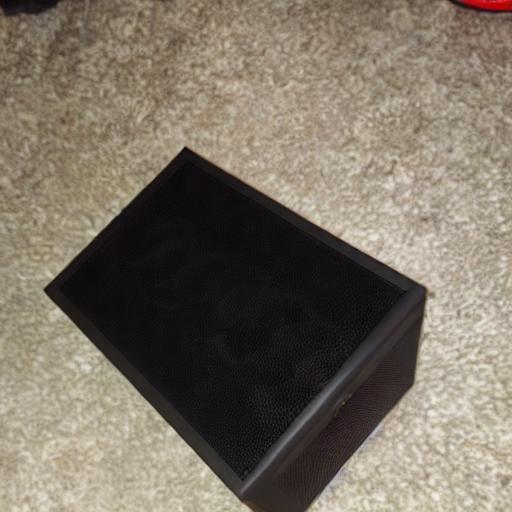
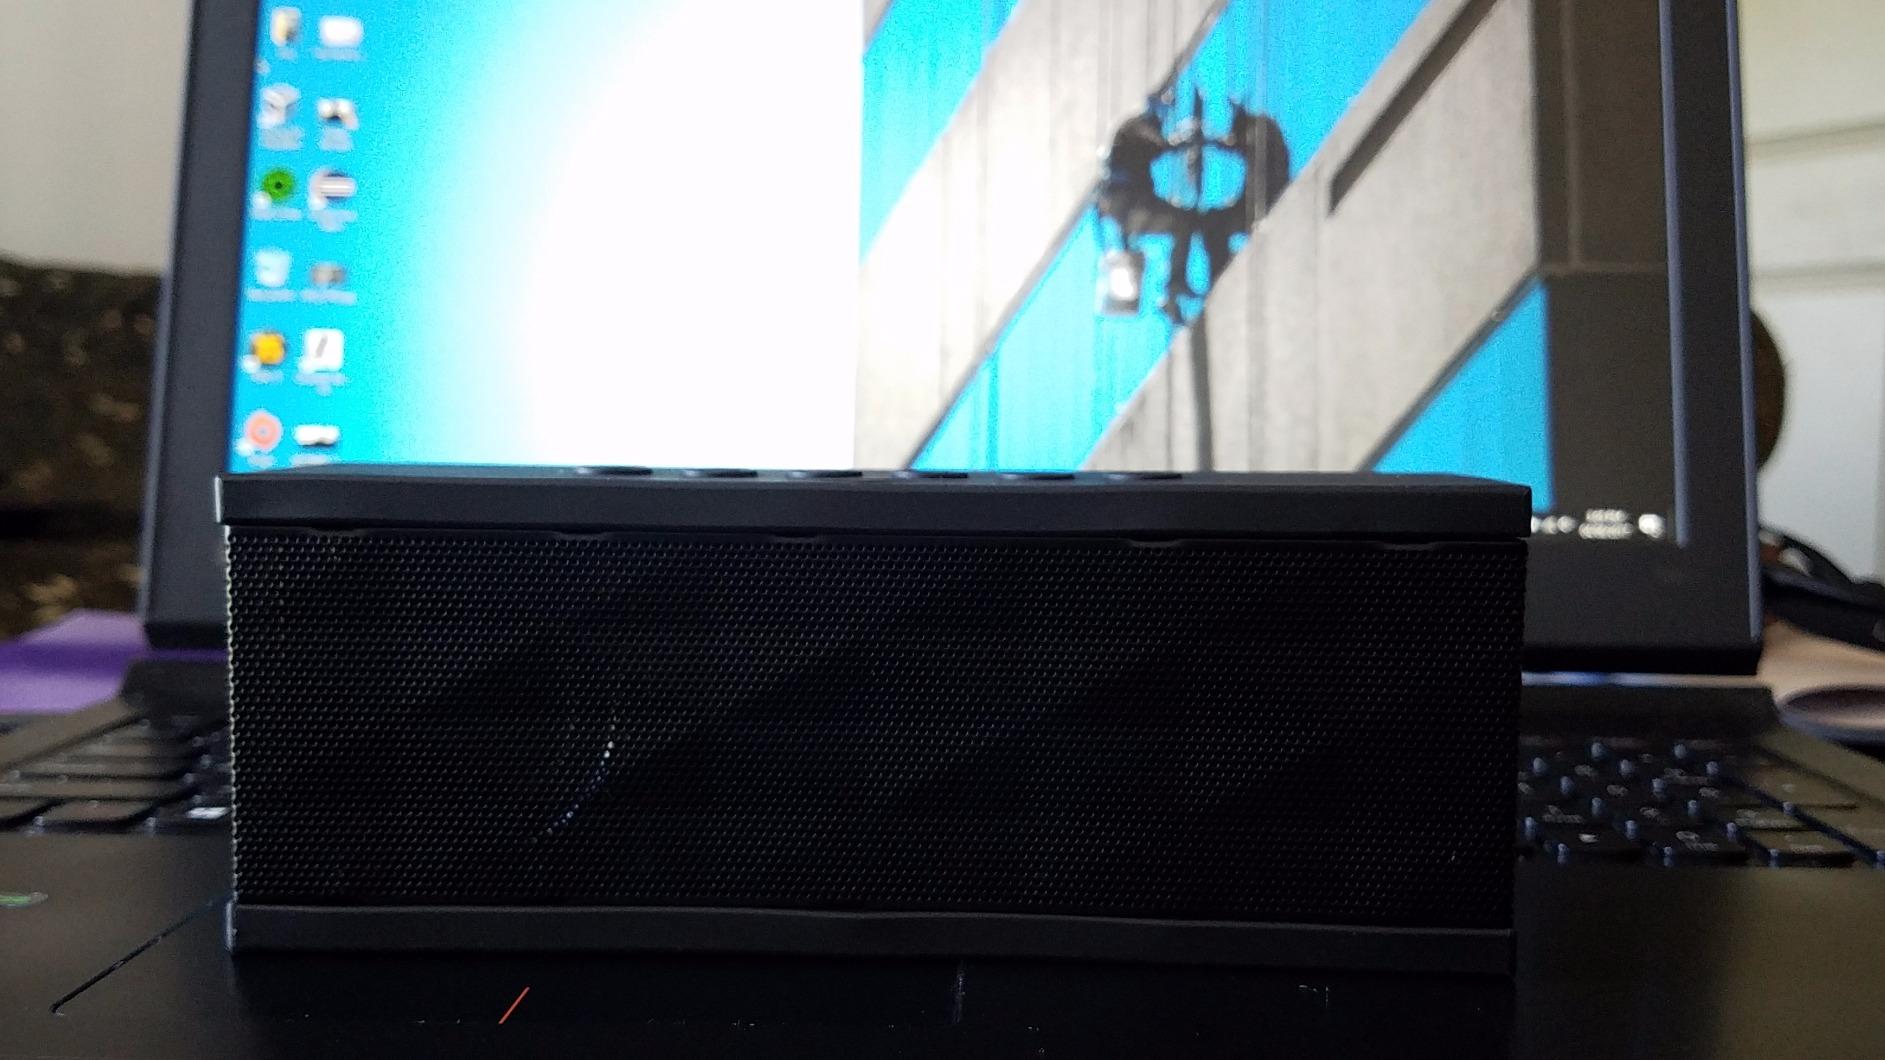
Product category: speaker
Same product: no